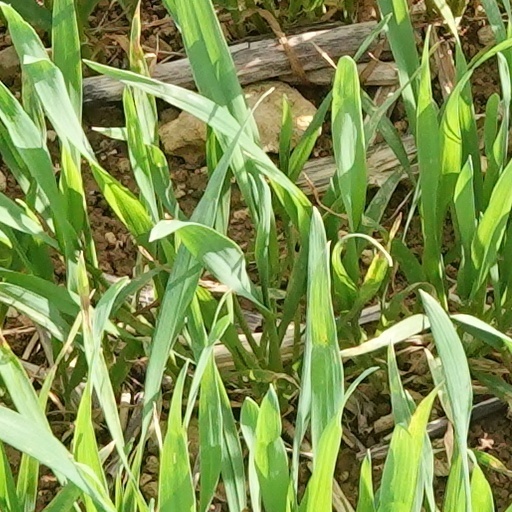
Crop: wheat